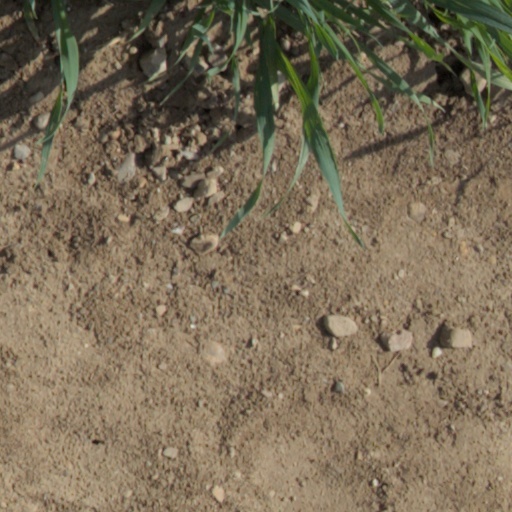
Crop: wheat